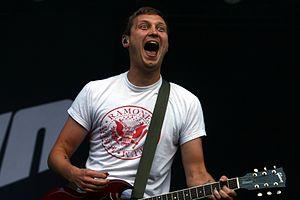
The Subways est un groupe de rock alternatif britannique, originaire de Welwyn Garden City, dans la banlieue de Londres, en Angleterre. Formé en 2003, le groupe compte quatre albums studio.